Peter Paul Rubens

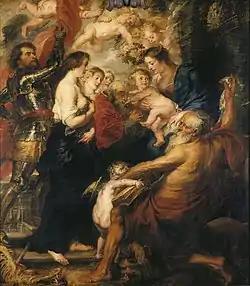
"Virgin and child with saints", 1638–39

In 1610, Rubens moved into a new house and studio that he designed. Now the Rubenshuis Museum, the Italian-influenced villa in the centre of Antwerp accommodated his workshop, where he and his apprentices made most of the paintings, and his personal art collection and library, both among the most extensive in Antwerp. During this time he built up a studio with numerous students and assistants. His most famous pupil was the young Anthony van Dyck, who soon became the leading Flemish portraitist and collaborated frequently with Rubens. He also often collaborated with the many specialists active in the city, including the animal painter Frans Snyders, who contributed the eagle to "Prometheus Bound" (completed by 1618), and his good friend the flower-painter Jan Brueghel the Elder. Rubens built another house to the north of Antwerp in the polder village of Doel, "Hooghuis" (1613/1643), perhaps as an investment. The "High House" was built next to the village church.